Tauranga campaign

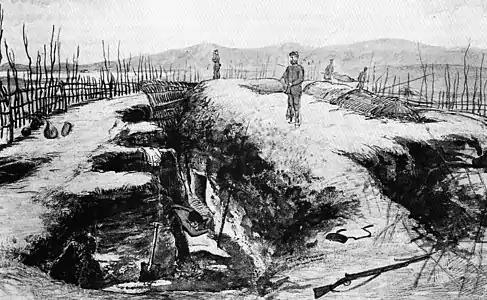
Gate Pā after its evacuation on 30 April, based on a sketch by Lieutenant Horatio Gordon Robley.

Several theories exist to explain the British stampede from the pā. A contemporary report by a seaman in the pā suggested that the flood of soldiers from the 68th Regiment at the rear was mistaken for Māori reinforcements. Historian James Belich has postulated that the bulk of the Māori garrison remained concealed in camouflaged bunkers as the British forces stormed the pā, before unleashing waves of heavy volleys from close range on the British, who were almost standing on their hidden foes. Belich cites descriptions of the main redoubt as being "like ratholes everywhere, with covered ways and underground chambers" and notes that Rawiri Puhirake ordered defenders to "not utter a word or fire a shot till the proper time came for the order". Belich claims that by providing only a feeble defence from the garrison during the storming of the pā and keeping his garrison hidden, Rawiri Puhirake employed a "remarkable tactical ploy ... brilliantly implemented as well as brilliantly conceived" to lure the British into a deadly trap.